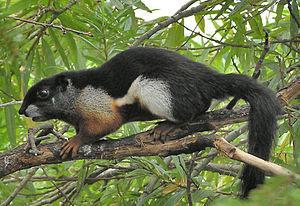
Callosciurus est un genre d'écureuils.
Callosciurus prevostii, l'Écureuil de Prévost, est une espèce de rongeurs. C'est un écureuil de la famille des sciuridés.